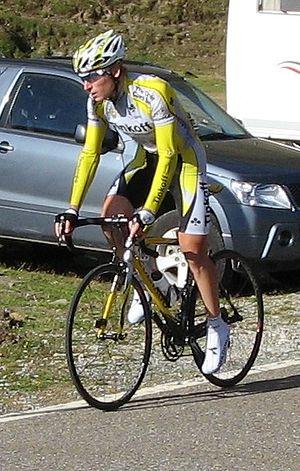
Pavel Aleksandrovitch Brutt, né le 29 janvier 1982 à Sosnovy Bor en Union des républiques socialistes soviétiques est un coureur cycliste russe, actif durant les années 2000 et 2010. Solide rouleur, Brutt a remporté en 2008 une étape au Tour d'Italie après une longue échappée. C'est d'ailleurs de cette façon qu'il a décroché la majorité de ses succès professionnels, et parmi eux, un titre de champion de Russie en 2011 et quatre courses d'un jour.